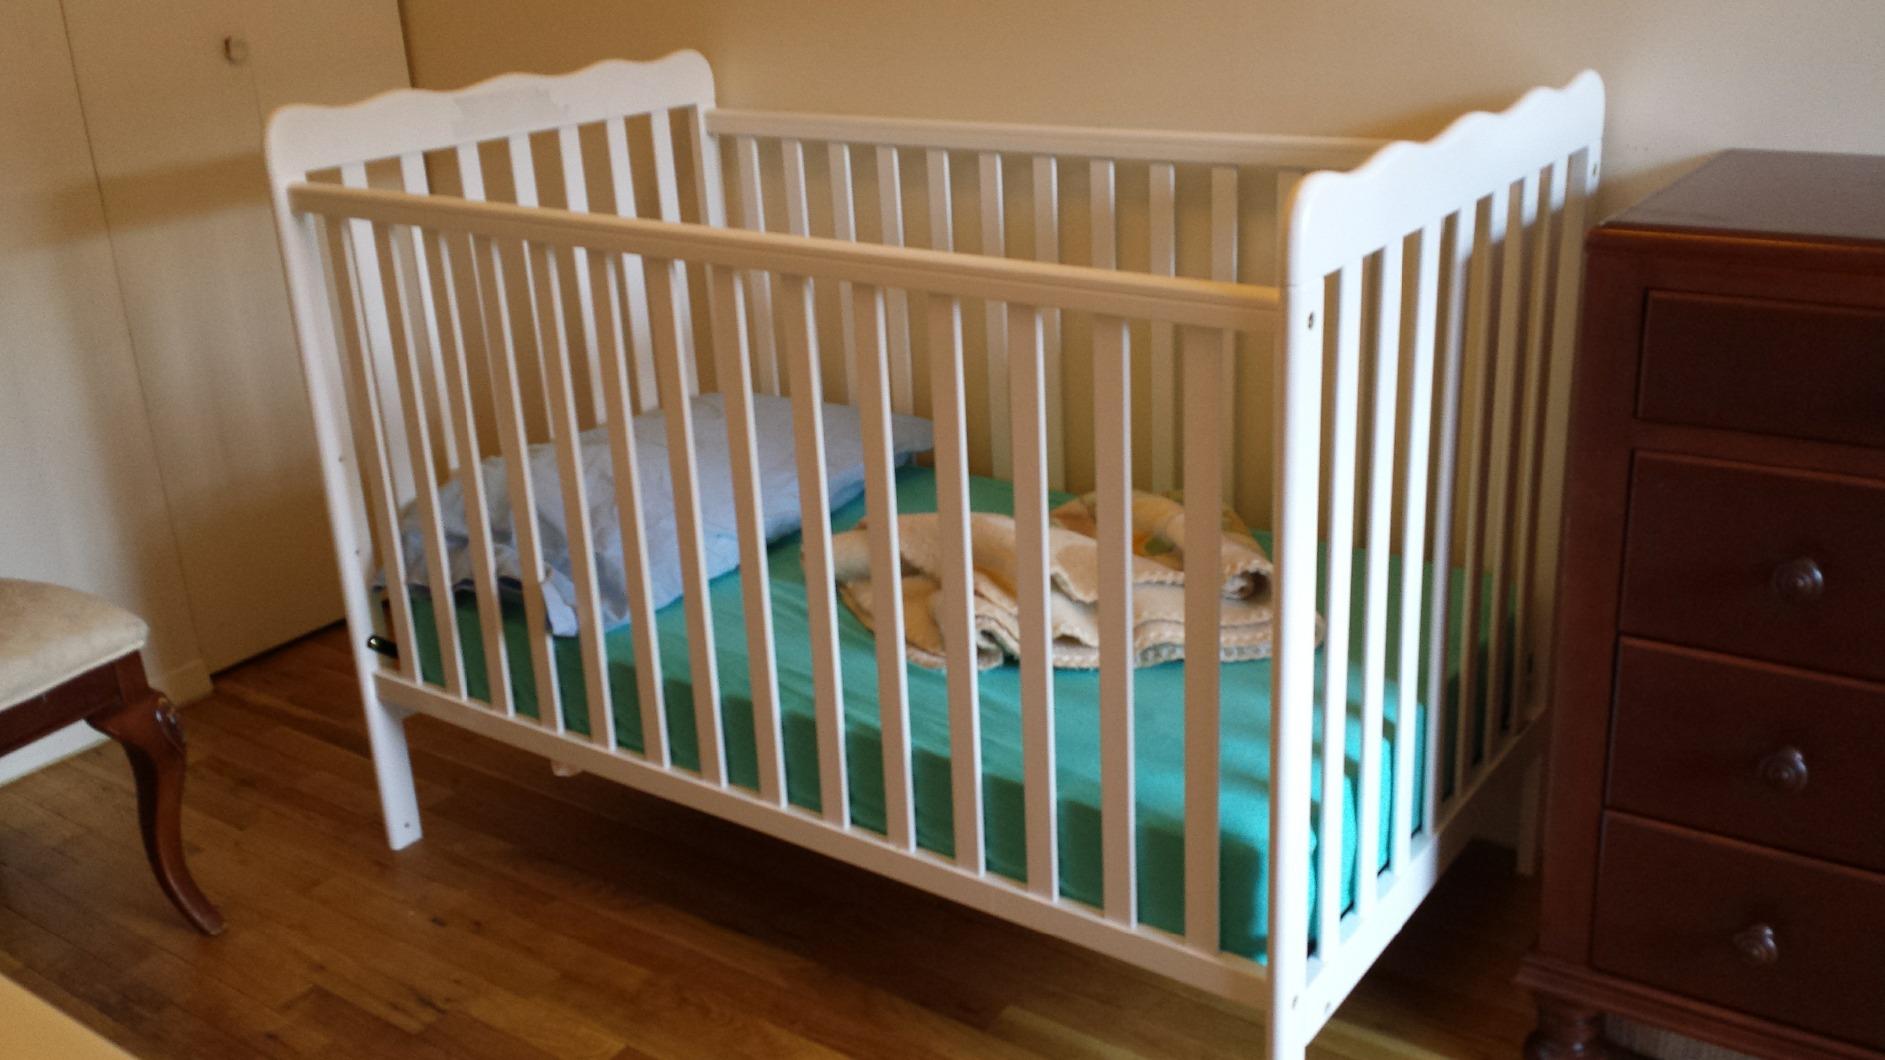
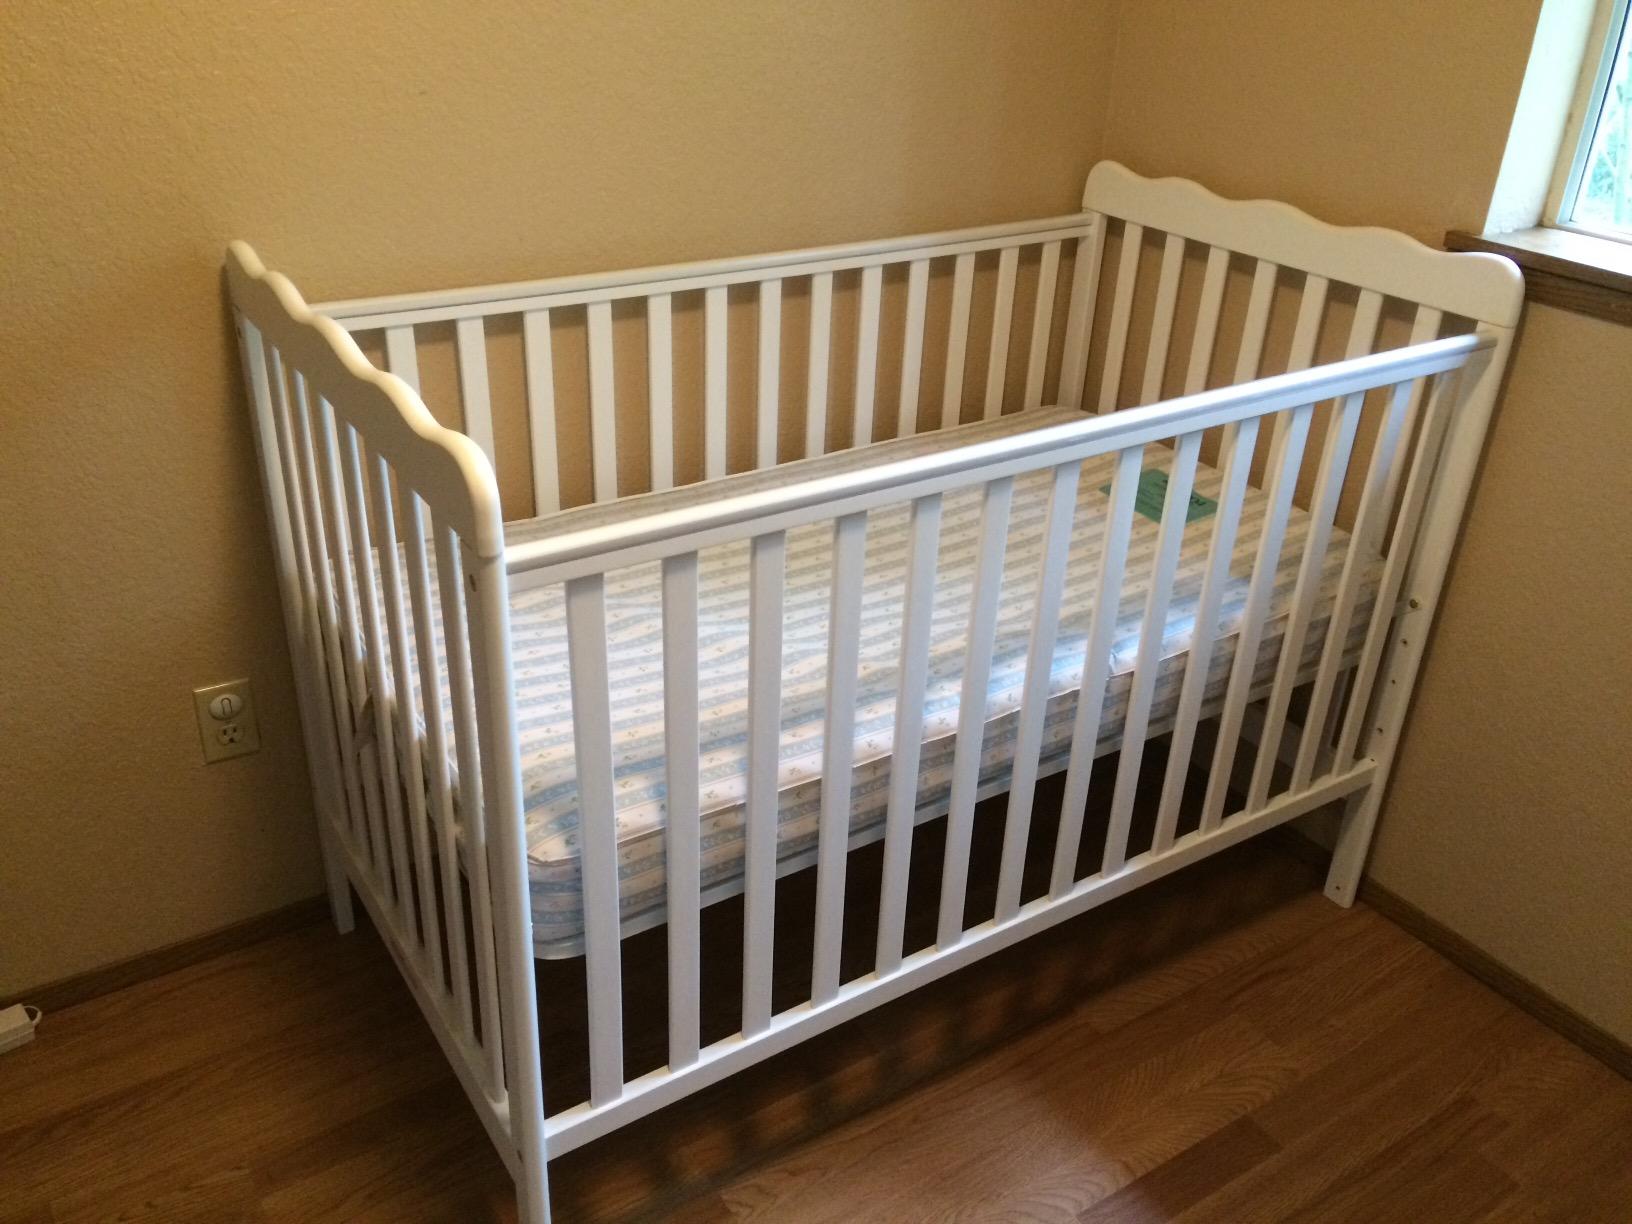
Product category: products_crib
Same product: yes